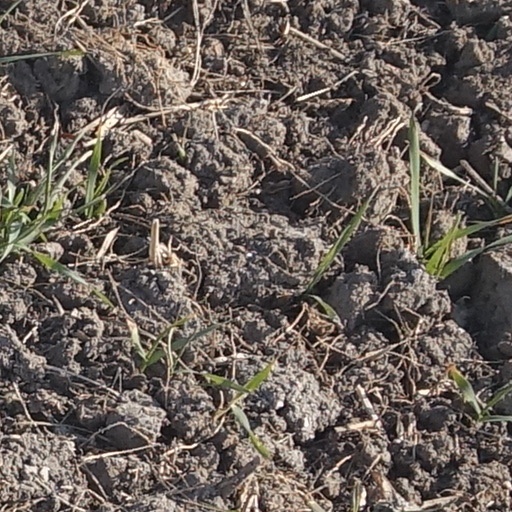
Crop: wheat